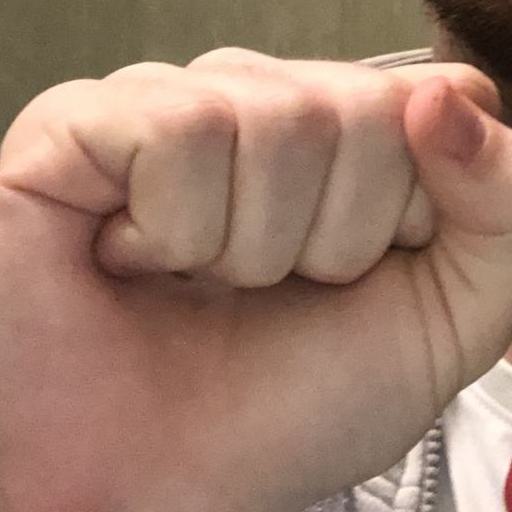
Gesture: fist